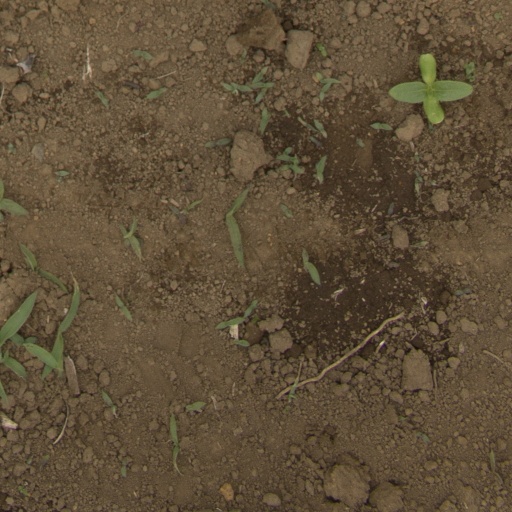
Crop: Jerusalem artichoke